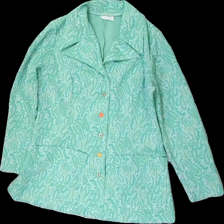
View: front
Type: Blazer
Category: Ladies
Brand: Missing
Colors: Green, White, Orange
Material: 100% polyester
Pattern: Other
Cut: Regular
Size: M
Season: All
Price range: 50-100
Recommended usage: Reuse
Description: green blazer in retro print